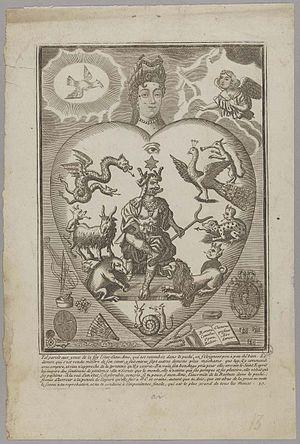
titre factice)
Jacques Chiquet, né en 1673 à Paris où il est mort en octobre 1721, est un graveur, un éditeur et marchand d'estampes français.